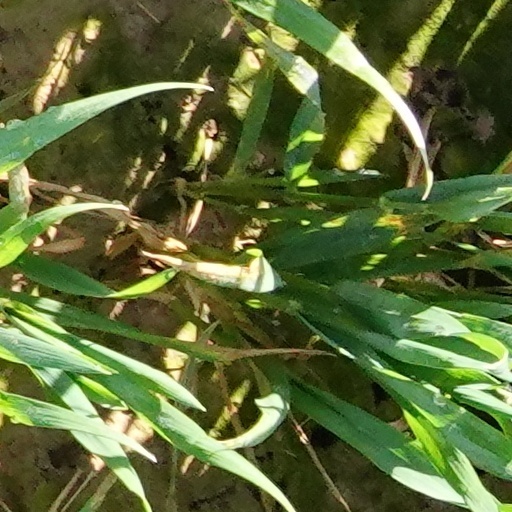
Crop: wheat